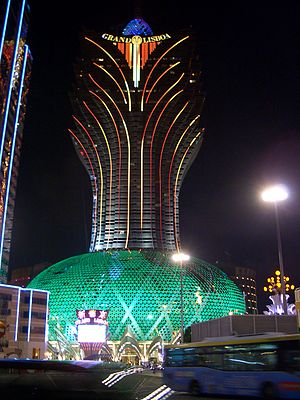
Grand Lisboa / Billeder
Grand Lisboa er en 58-etagers 261 meter høj skyskraber i Macao i Kina, der er opført og ejet af Sociedade de Turismo e Diversões de Macau.